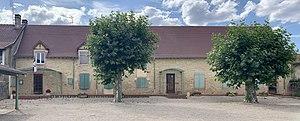
Mairie de La Truchère.
La Truchère est une commune française située dans le département de Saône-et-Loire en région Bourgogne-Franche-Comté.